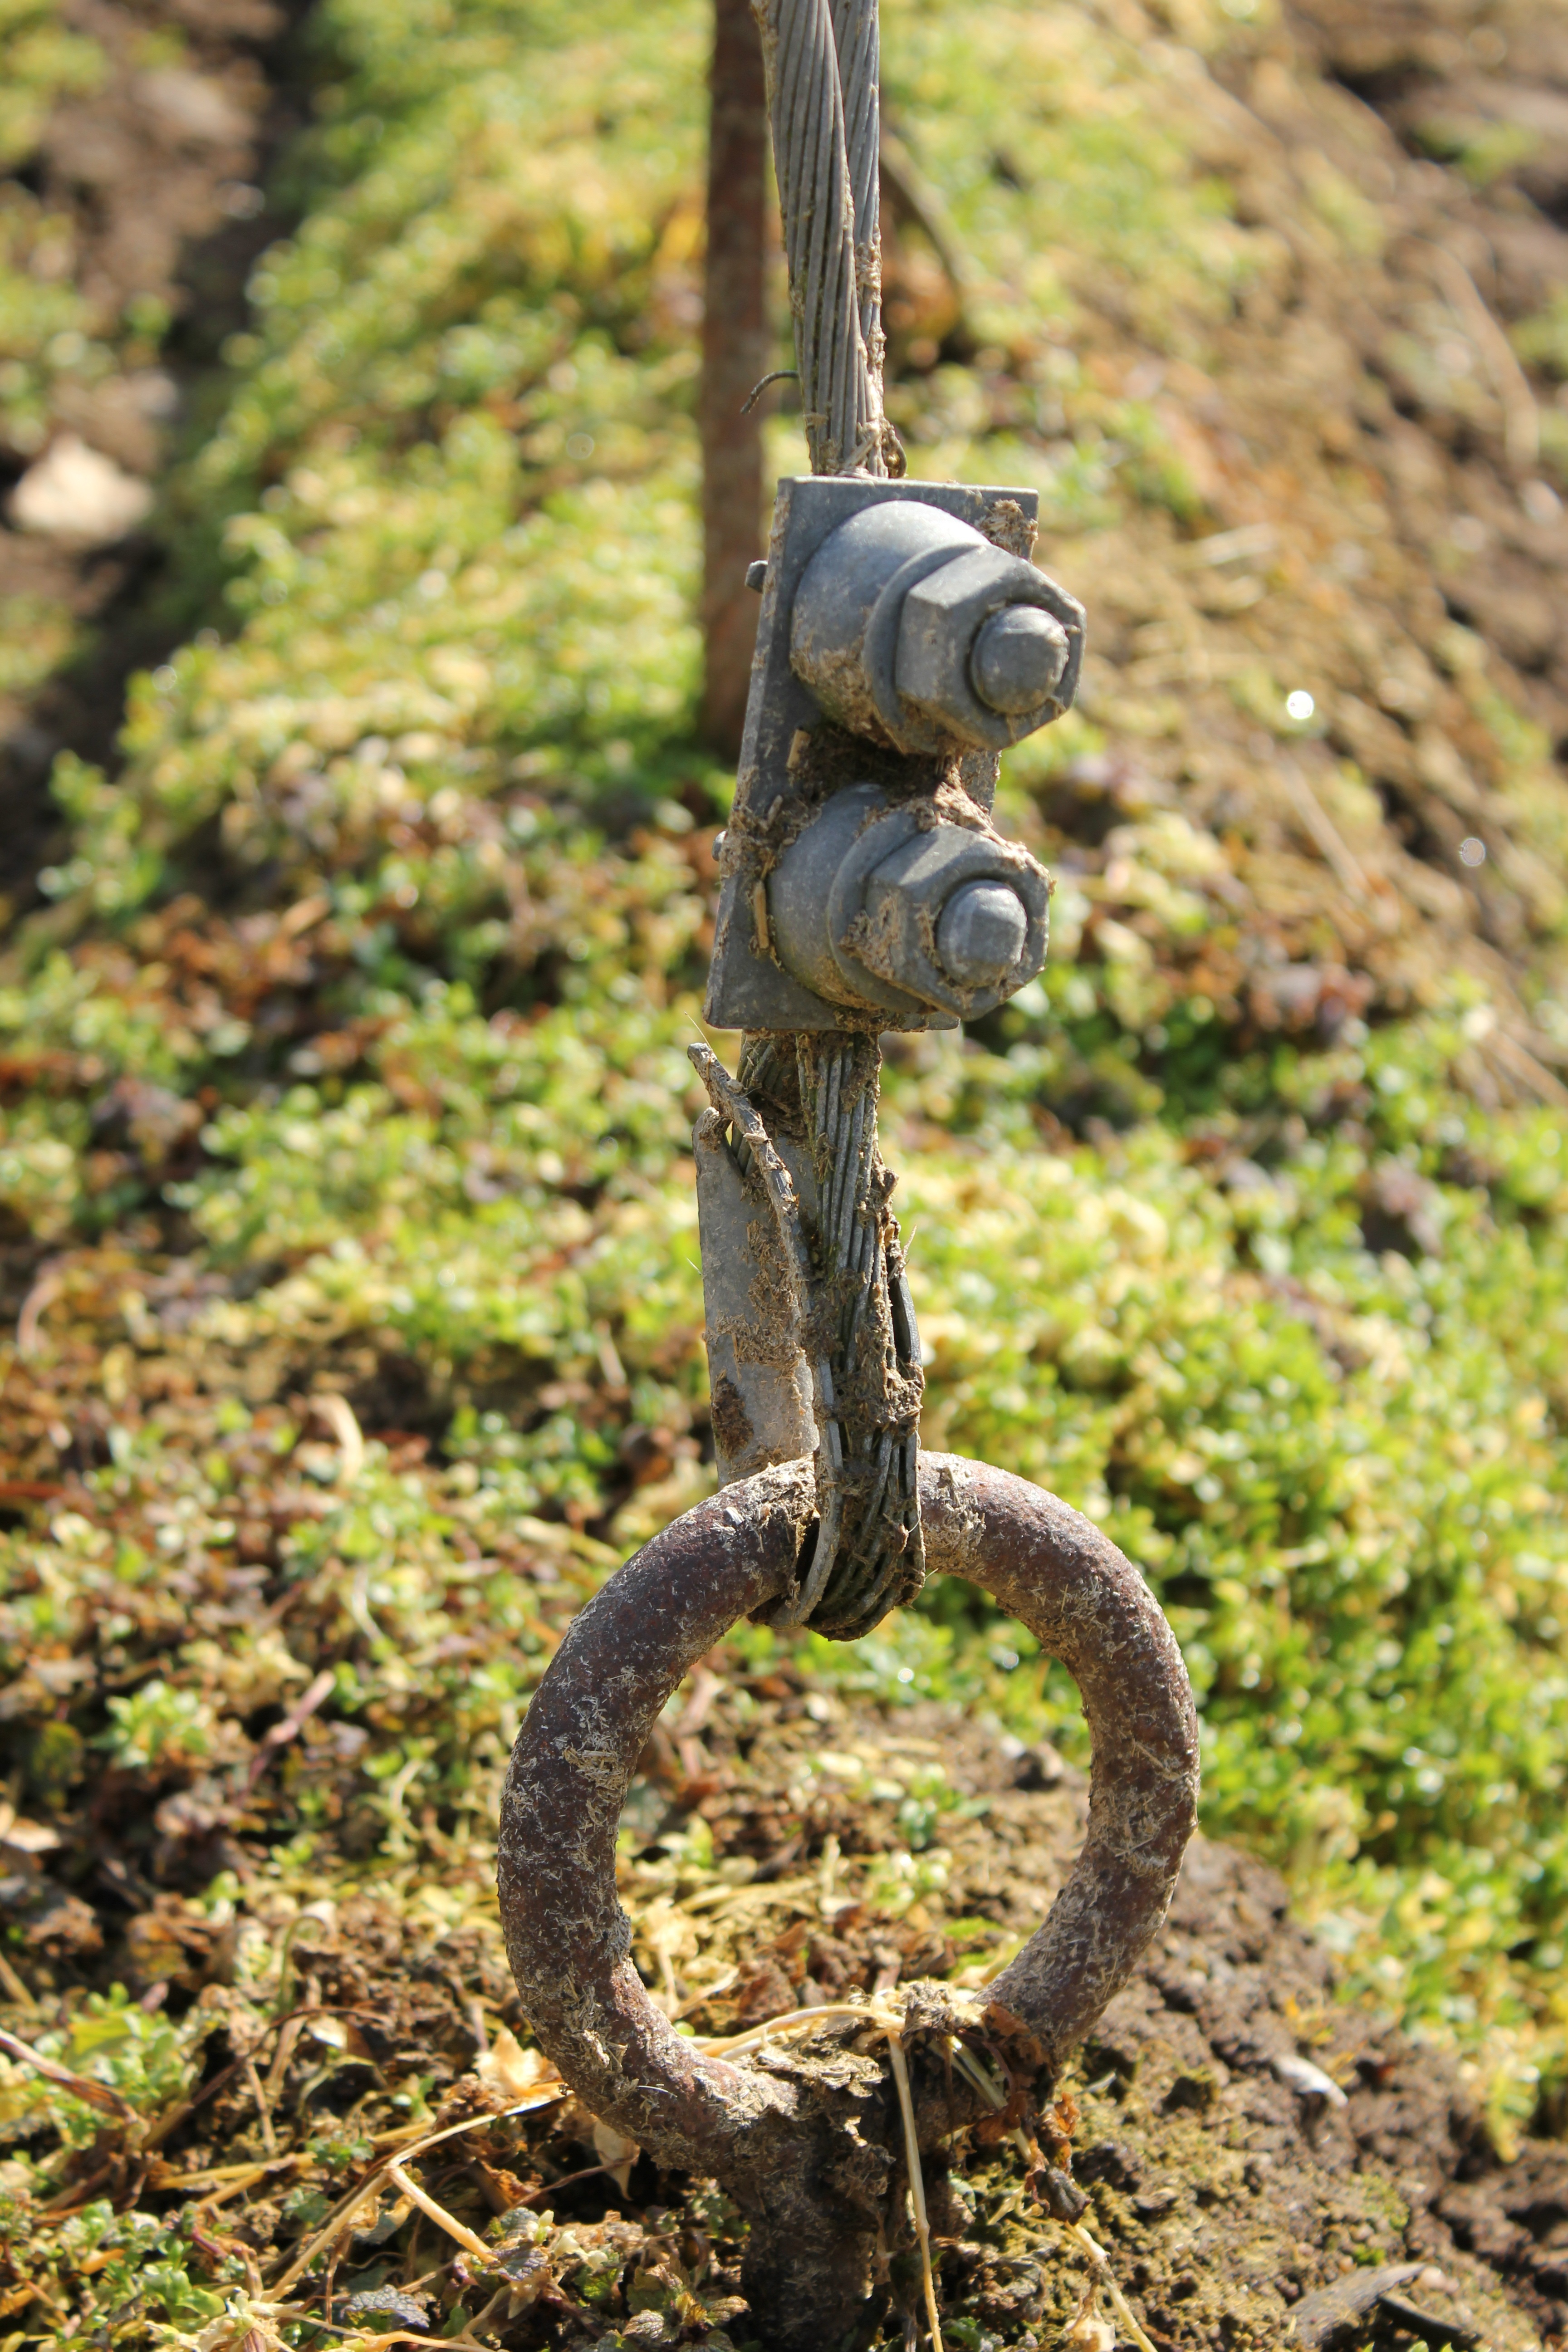
field, wildlife, reptile, anchor, snake, serpent, hops, eyelet, grass snake, colubridae, scaled reptile